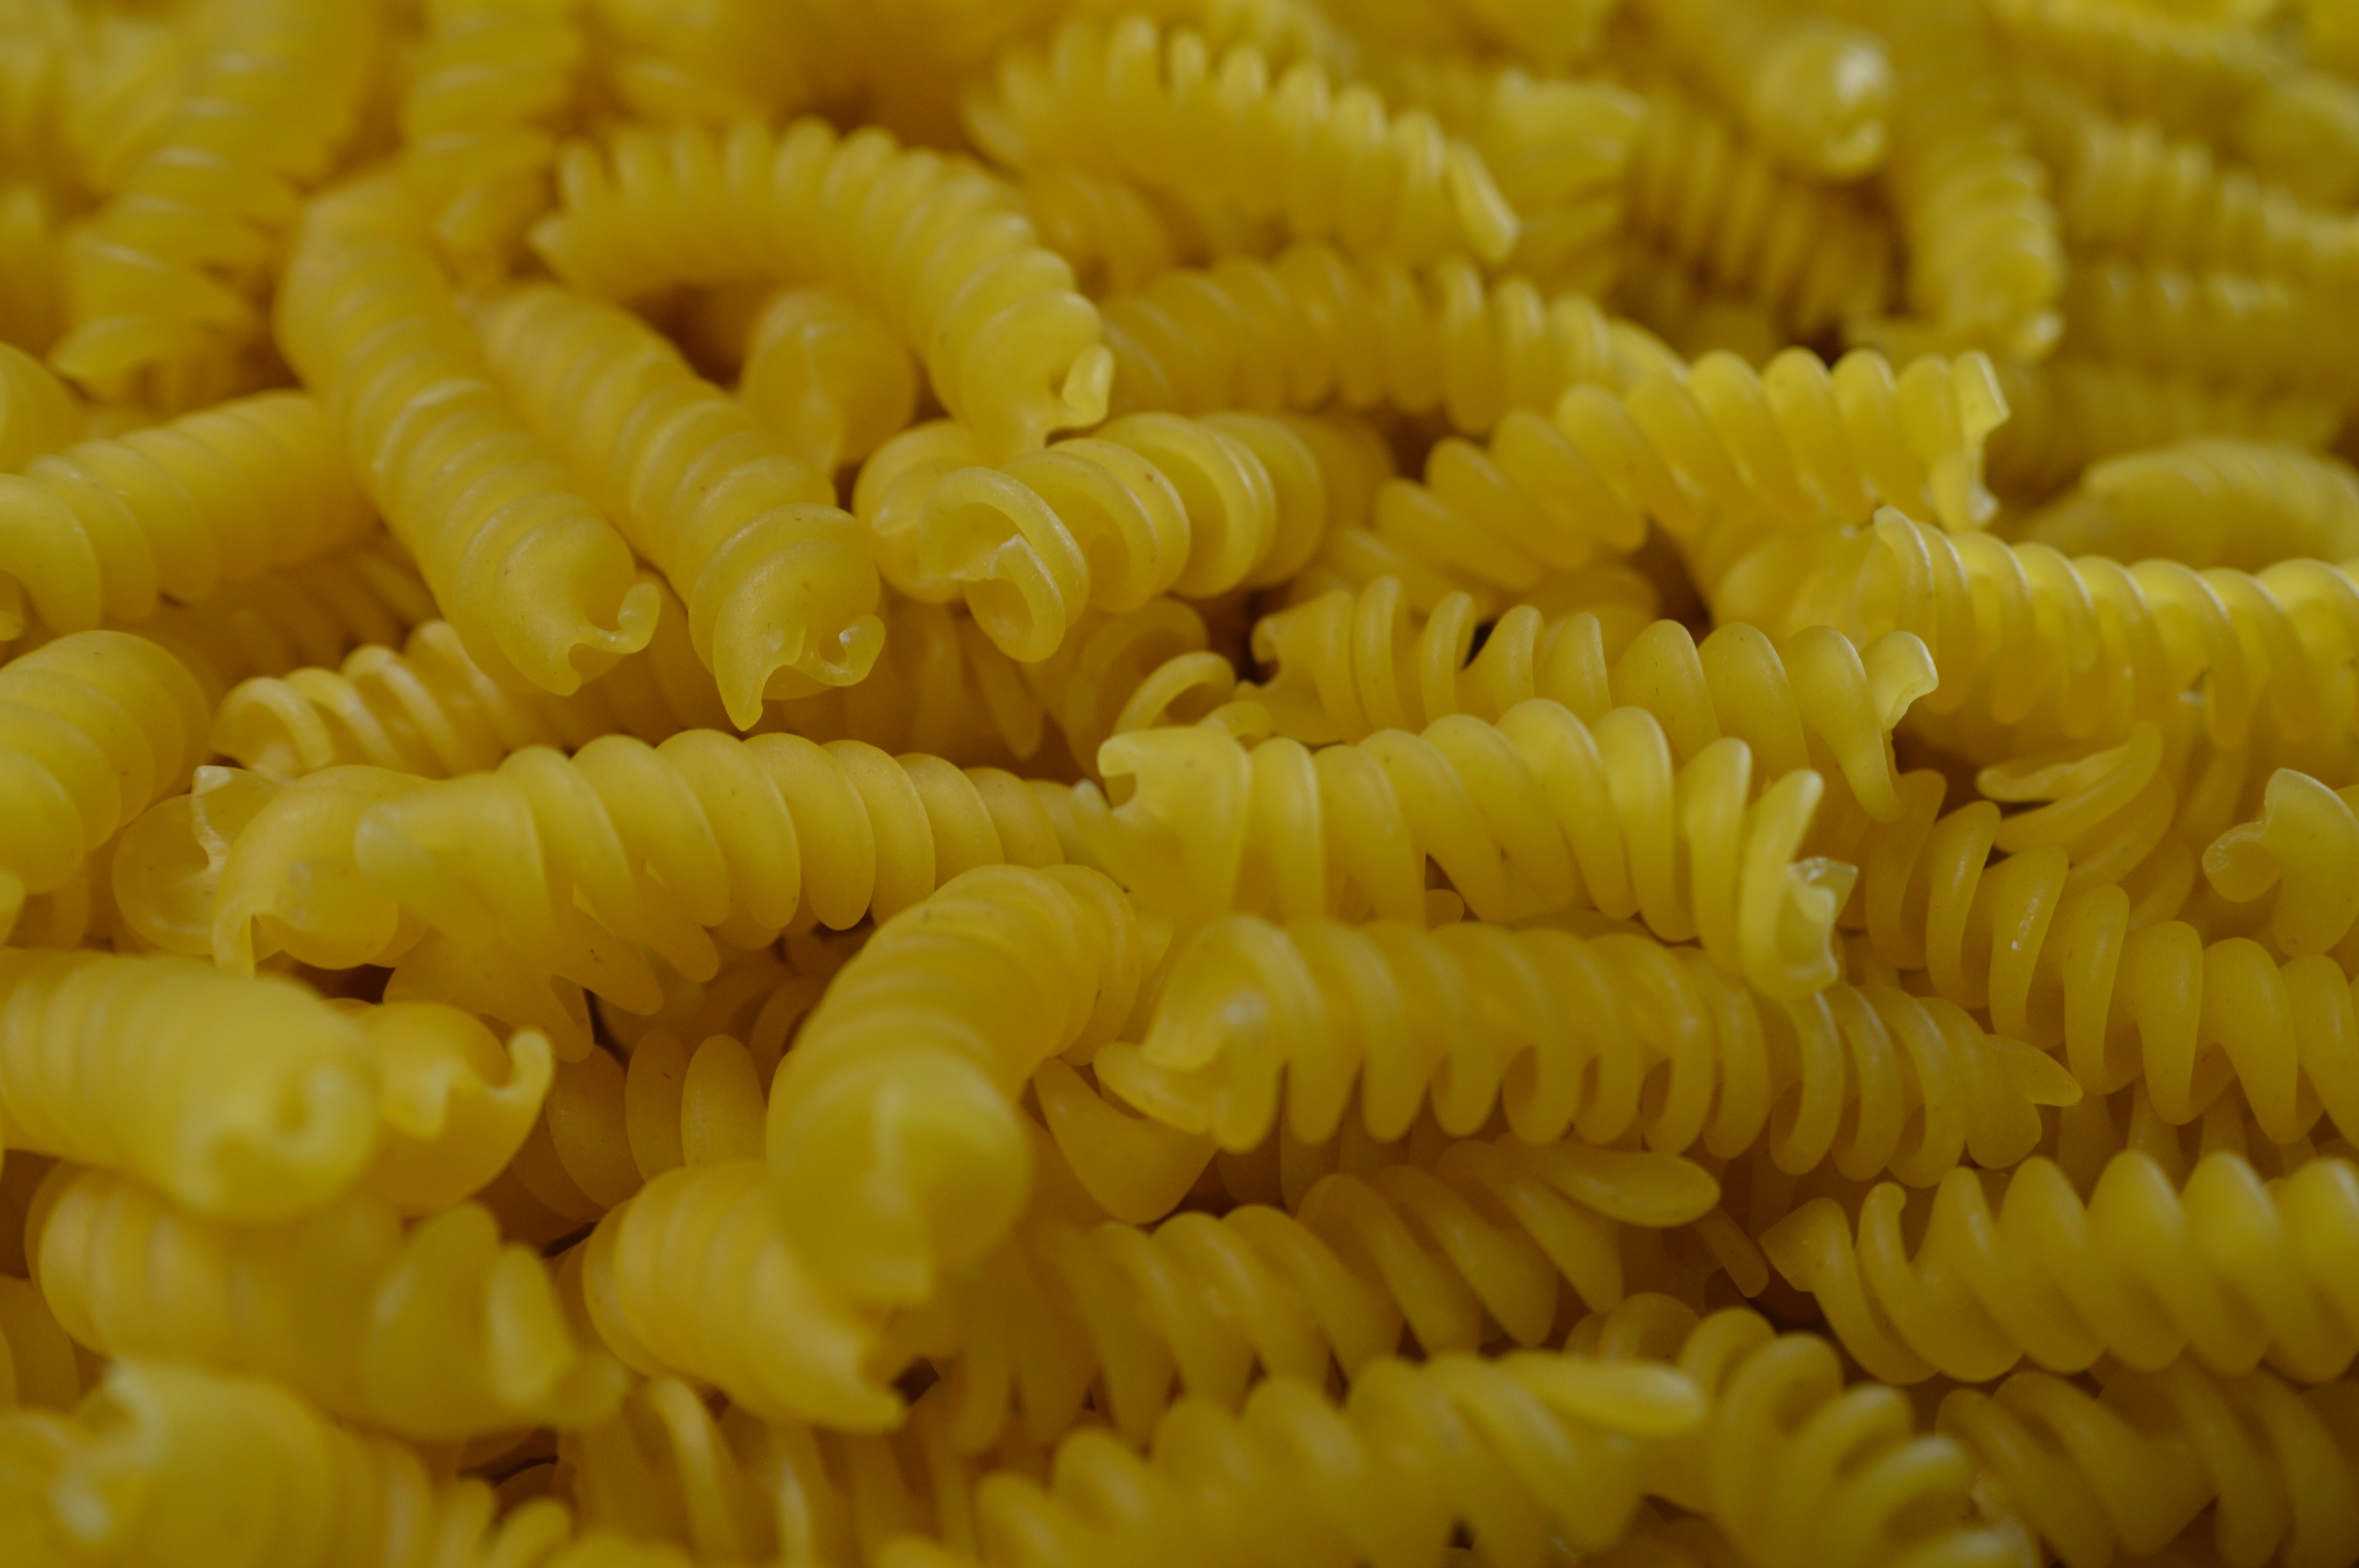
dish, food, produce, yellow, eat, cuisine, pasta, fusilli, noodles, vegetarian food, corn on the cob, italian food, european food, rotini